Richard Vernon (speaker)

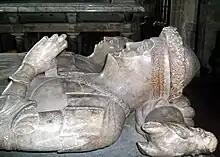
Effigy of Sir Richard Vernon. St Bartholomew's church, Tong, Shropshire.

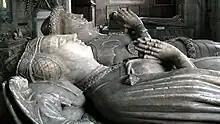
Effigy of Benedicta de Ludlow (foreground), Sir Richard's wife. St Bartholomew's church, Tong, Shropshire.

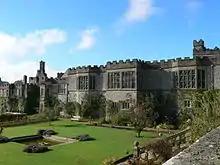
Haddon Hall, Derbyshire: photograph by Eirian Evans

Sir Richard Vernon ( 1390 – 24 August 1451) was an English landowner, MP and speaker of the House of Commons.